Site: brandenburg
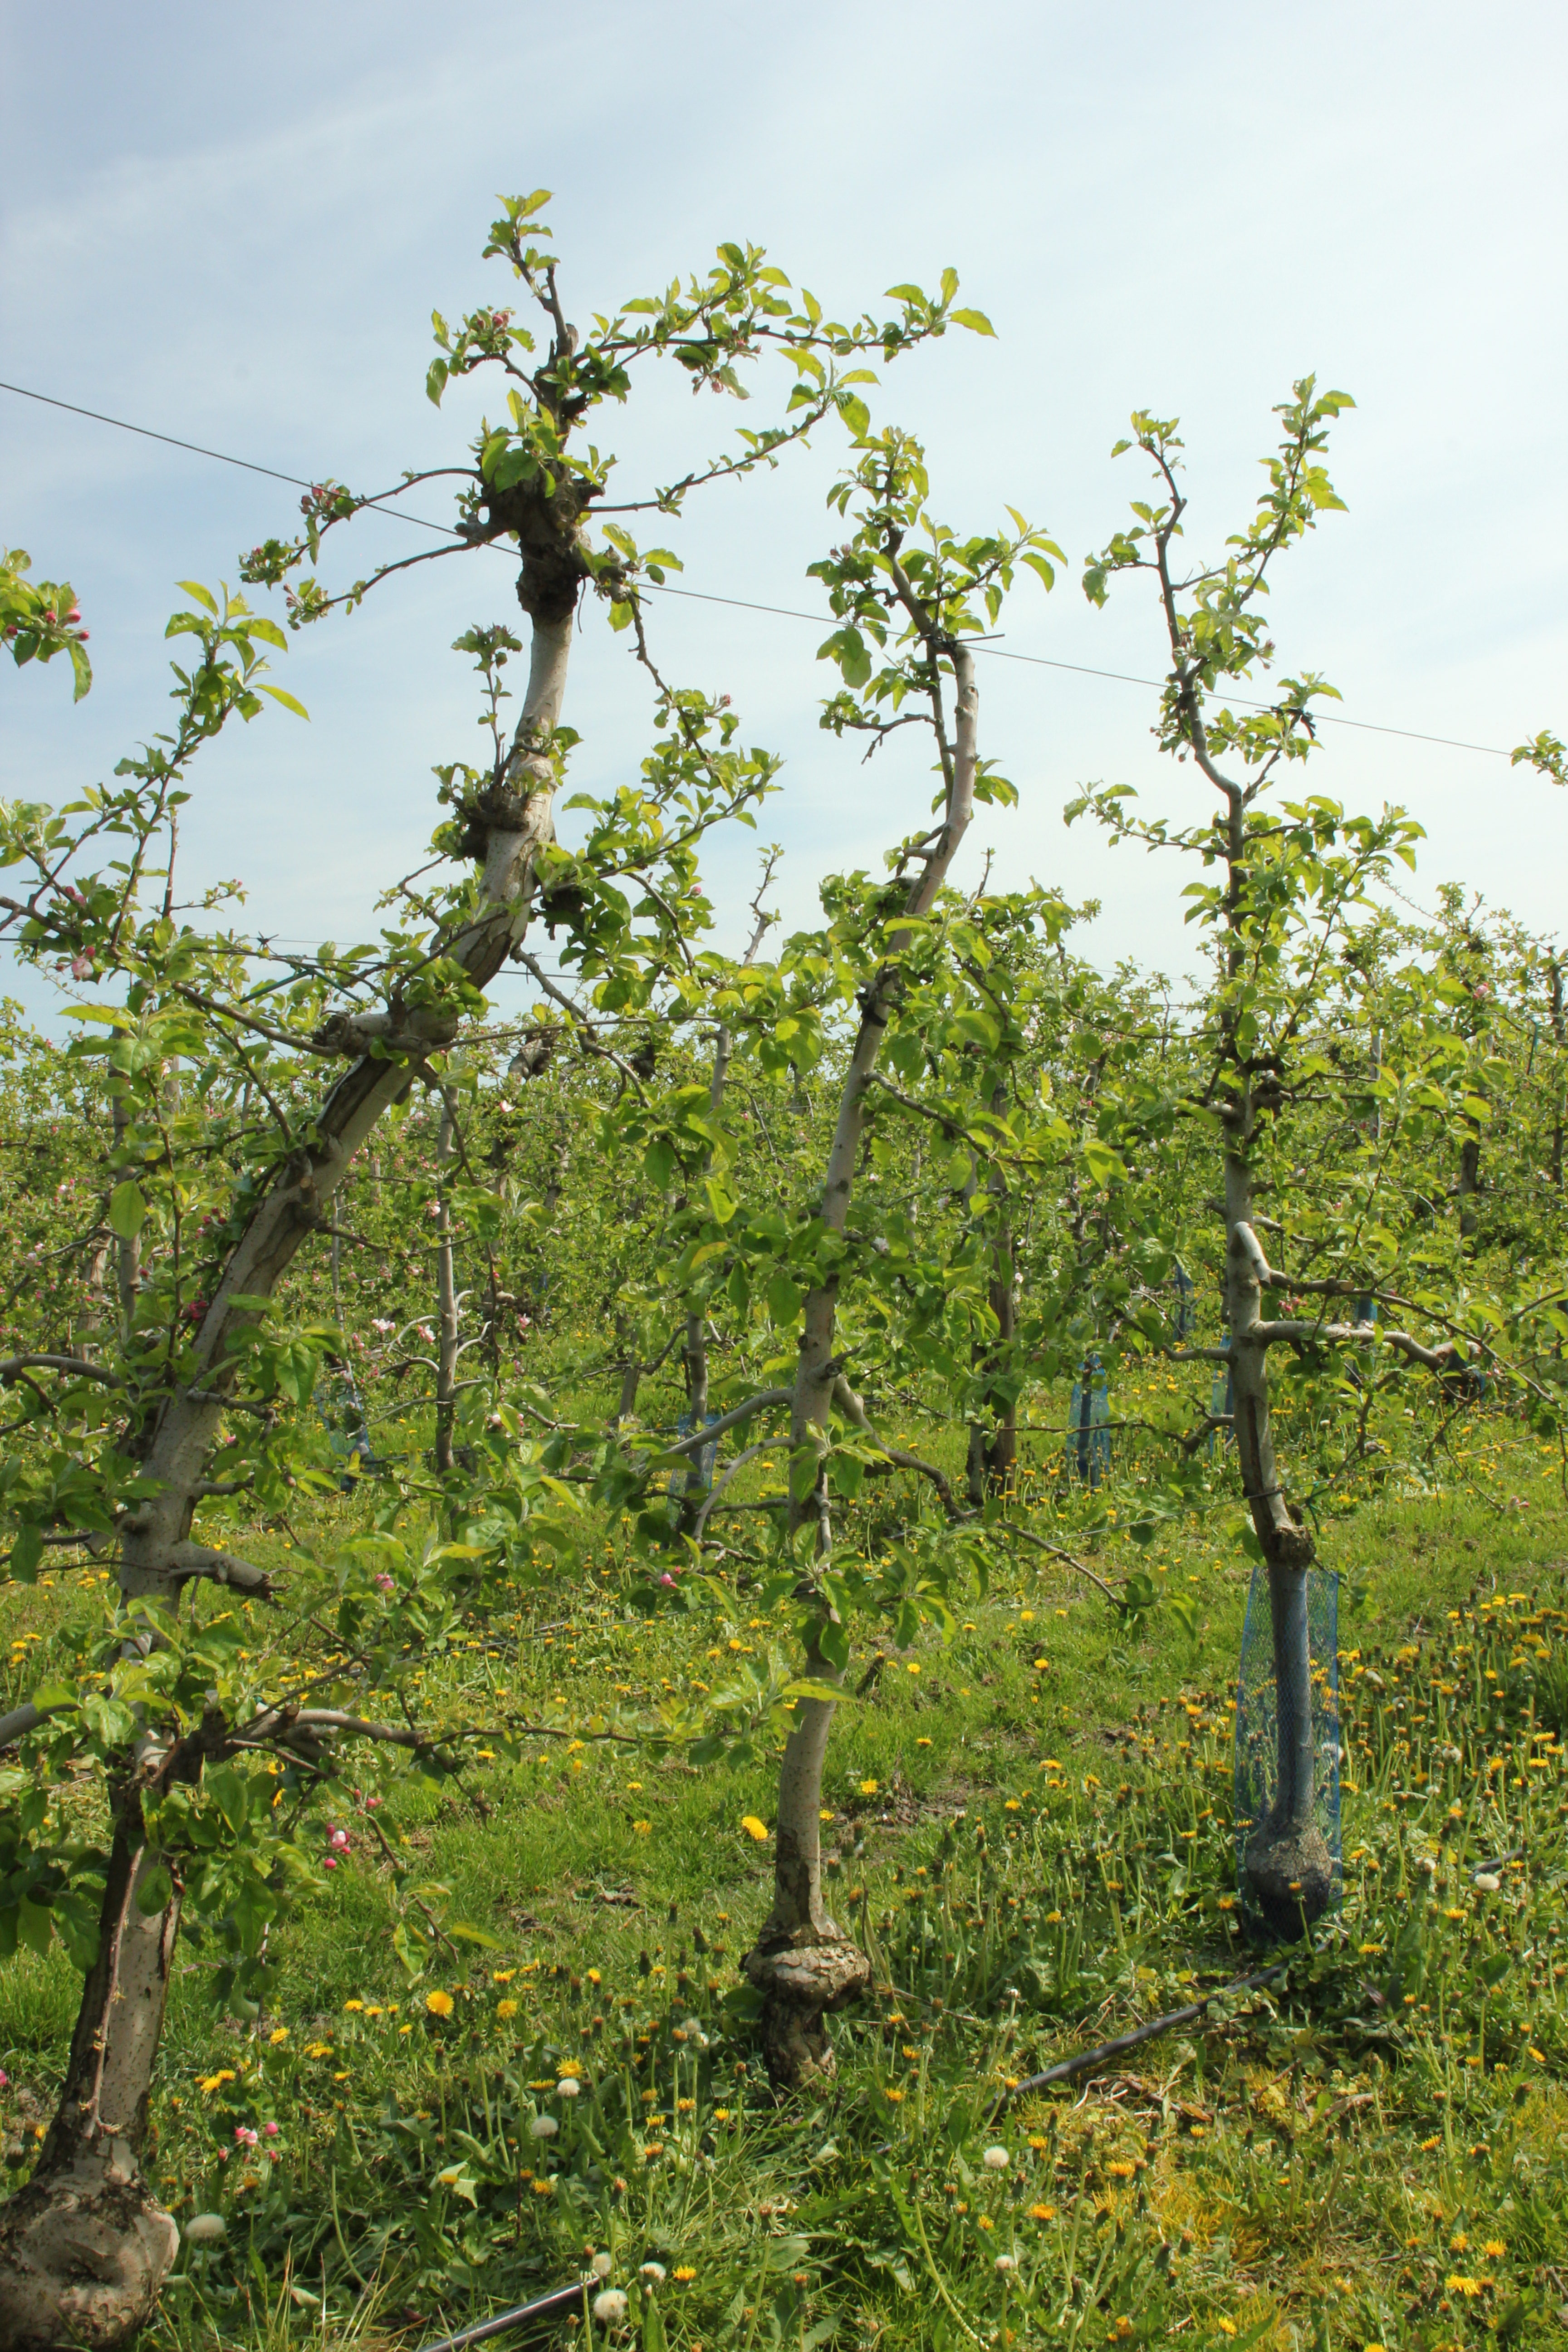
Growth stage (BBCH 60): Flowering